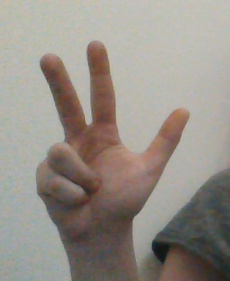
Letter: al